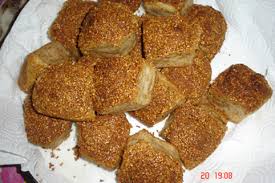
Yemek: lokum